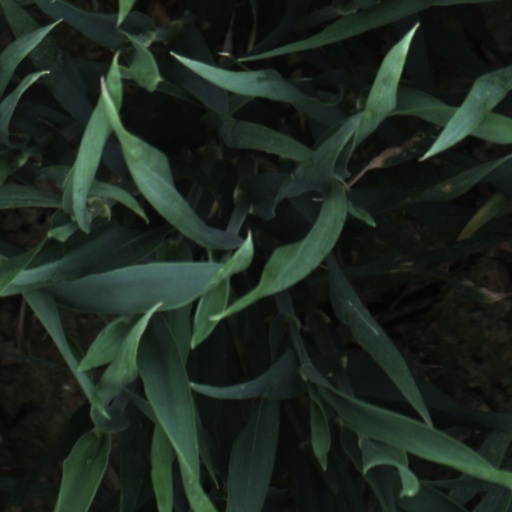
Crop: wheat